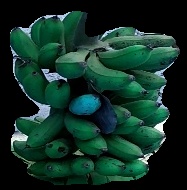
Variety: rasbale
Grade: grade3